Soldiers Hill, Victoria

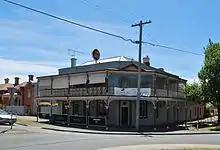
Seymours on Lydiard, one of the more popular suburban hotel/motels in Ballarat

Given the small area of the suburb, hotels (or corner pubs) have been an important social focus since the gold rush, however may have ceased to operate. The renovated Seymours (formerly North Star) incorporates motel style accommodation, while the North Britain Hotel and The Miller's Arms remain traditional pubs. The former Argyle hotel was converted into apartments in the 1990s. Historic hotels which were demolished in the postwar era include the Victoria Coffee Palace located on the corner of Doveton Crescent and Lydiard and the Soldiers Hill Hotel on the corner of Doveton Crescent and Armstrong Street.